SS Laurentic (1908)

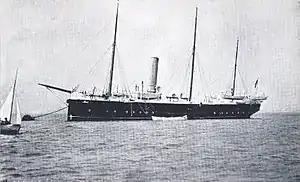
In 1919–24 was a diving support vessel to salvage "Laurentic"s gold

In 1918 Damant and his divers were on other duties, but in 1919 they resumed work on "Laurentic". From then on they used , which was a more suitable diving support vessel. As the season progressed the gold proved harder to find, but their total haul for 1919 was 315 bars worth a total of £470,000.